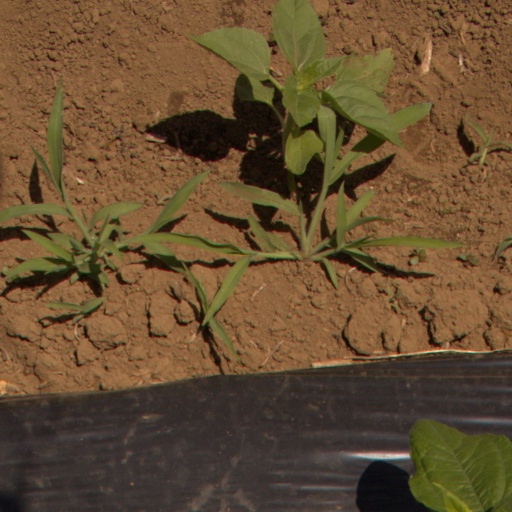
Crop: Jerusalem artichoke